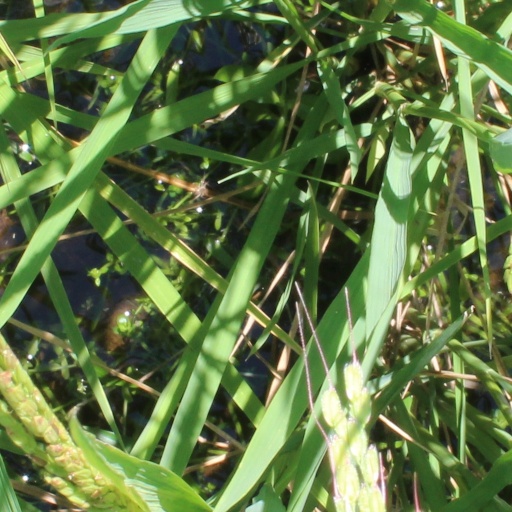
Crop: rice